Abu Ghraib torture and prisoner abuse

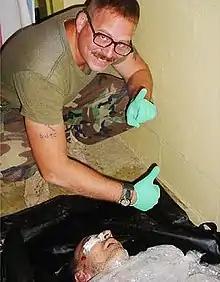
Charles Graner poses over Manadel al-Jamadi's corpse, after he was tortured to death by CIA personnel.

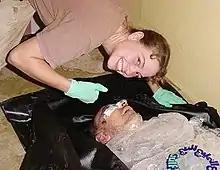
Sabrina Harman poses over the corpse of Manadel al-Jamadi, after he was tortured to death by CIA personnel.

On November 14, 2006, legal proceedings invoking universal jurisdiction were begun in Germany against Donald Rumsfeld, Alberto Gonzales, John Yoo, George Tenet and others for their alleged involvement in prisoner abuse under the command responsibility. On April 27, 2007, the German Public Prosecutor General, Monika Harms, announced that the government would not pursue charges against Rumsfeld and the 11 other U.S. officials, stating the accusations did not apply, in part because there was insufficient evidence that the acts occurred on German soil, and because the accused did not live in Germany.